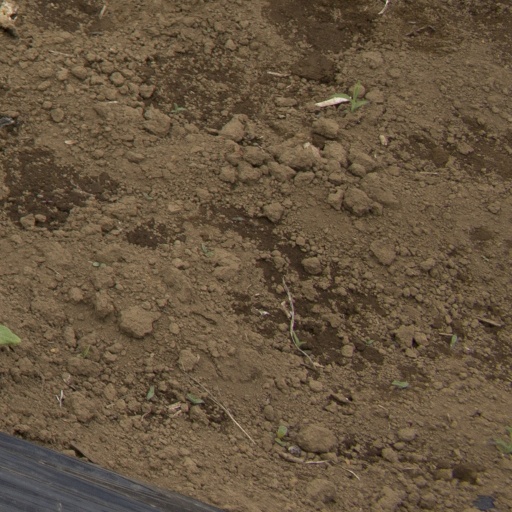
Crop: Jerusalem artichoke